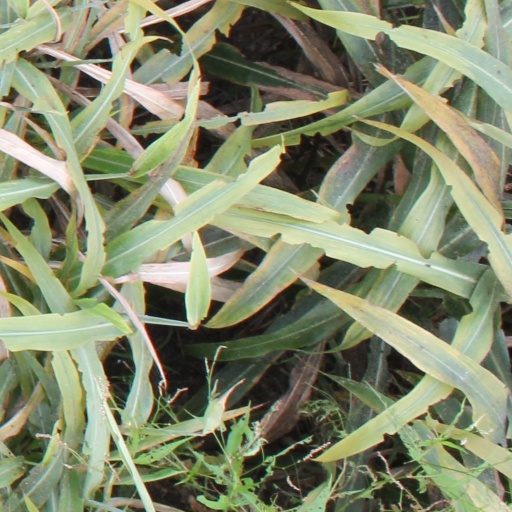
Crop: sorghum